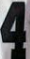
Number: 4